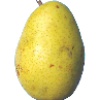
Label: Pear Monster 1